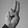
ASL letter: U